Janet King (character)

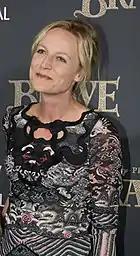
ABC1 Controller Brendan Dahill praised Dusseldorp's portrayal.

Prior to "Crownies" final airing, ABC1 Channel Controller Brendan Dahill revealed that he wanted a spin-off to be created. He also cited Dusseldorp and Michael as his favourite performers. On 20 August 2012, ABC TV confirmed that it had commissioned an "8-part legal and political thriller" titled "Janet King". ABC's Head of Fiction, Carole Sklan branded Janet a "fabulous character" and the series would be "exciting" and centric around Janet. She added "the series looks at the dilemmas of a contemporary woman who returns to work after a year's maternity leave and is flung into a shocking prosecution that involves layers of intrigue played out at the highest levels of power. Janet King's case leads her through some astounding twists and revelations that impact on her life on every level." Screentime's Des Monaghan said that it had become obvious to his company and the ABC that the audience had developed "a great deal" of affection for the character of Janet and was happy to build on that success. It was also revealed that more of the cast of "Crownies" would return alongside Dusseldorp. Sklan later revealed more details in a press release. She stated "Janet returns to the DPP to confront a high-profile murder and a conspiracy which will threaten to unravel her life and everything she loves." She also praised Dusseldorp's portrayal of Janet as "compelling and captivating".